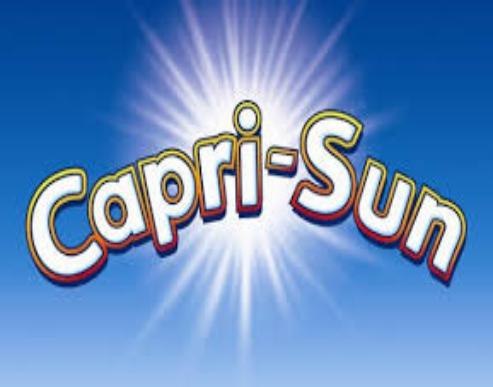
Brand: Capri Sun
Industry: Food